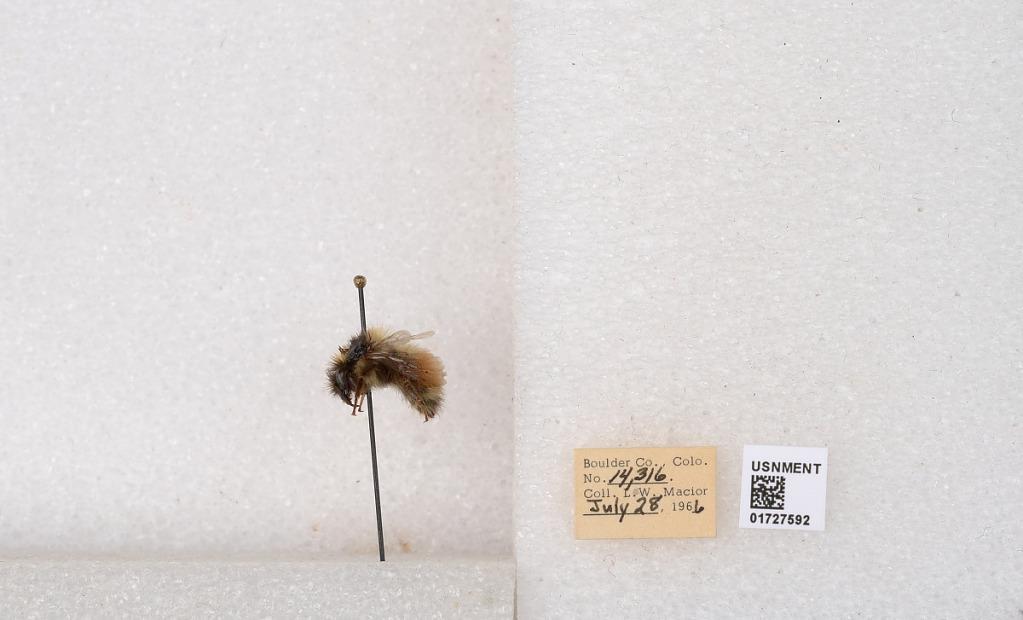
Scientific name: Bombus (Pyrobombus) sylvicola Kirby
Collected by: L. Macior
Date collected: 1966-7-28
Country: United States
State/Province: Colorado
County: Boulder
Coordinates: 40.0163, -105.294